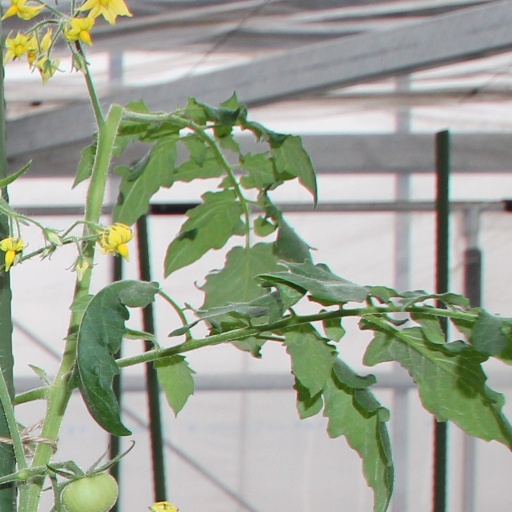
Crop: tomato